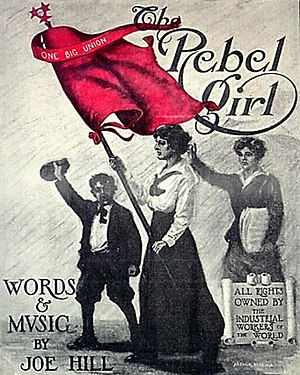
Joe Hill / Joe Hills sange
Omslaget till Rebel Girl
Joe Hill, egentlig Joel Emmanuel Hägglund, alias Joseph Hillstrom, født den 7. oktober 1879 i Gävle, Sverige – dømt for mord og henrettet ved skydning den 19. november 1915 i Salt Lake City, Utah, USA, var en svensk/amerikansk fagforeningsaktivist, arbejderdigter og protestsanger.